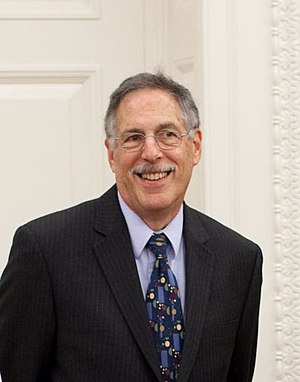
Peter Diamond
"Peter Arthur Diamond er en amerikansk økonom og professor ved Massachusetts Institute of Technology. Han modtog Nobelprisen i økonomi sammen med Dale Mortensen og Christopher Pissarides i 2010 for deres ""analyse af arbejdsmarkeder med søgefriktioner"".